Alice Oates

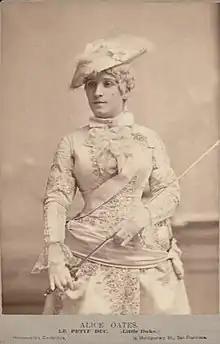
in "Le petit duc" (c1878)

After witnessing the success of Lydia Thompson and her English musical burlesques Oates decided to follow suit by organising a burlesque company of her own which made successful tours for several seasons. This burlesque company became the Alice Oates New English Opera Company which presented French opéra bouffe in English. She and her company appeared at Macauley's Theatre in Kentucky four times between 1876 and 1879.